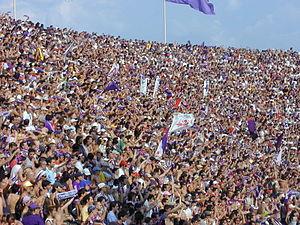
L'Associazione Calcio Firenze Fiorentina, abrégée en ACF Fiorentina ou plus communement Fiorentina est un club italien de football basé à Florence fondé officiellement le 26 août 1926 et refondé le 1ᵉʳ août 2002 après une faillite.